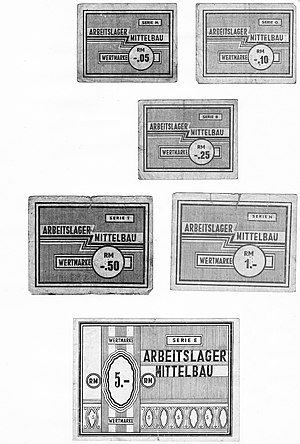
Mittelbau-Dora koncentrationslejr
Lejebeløb
Dora-Mittelbau, også kendt som Dora-Nordhausen, ligger i det sydlige Harzen nord for byen Nordhausen i Thüringen. Stedet var en kz-lejr i Nazi-Tyskland. Lejren rummer i dag et museum.